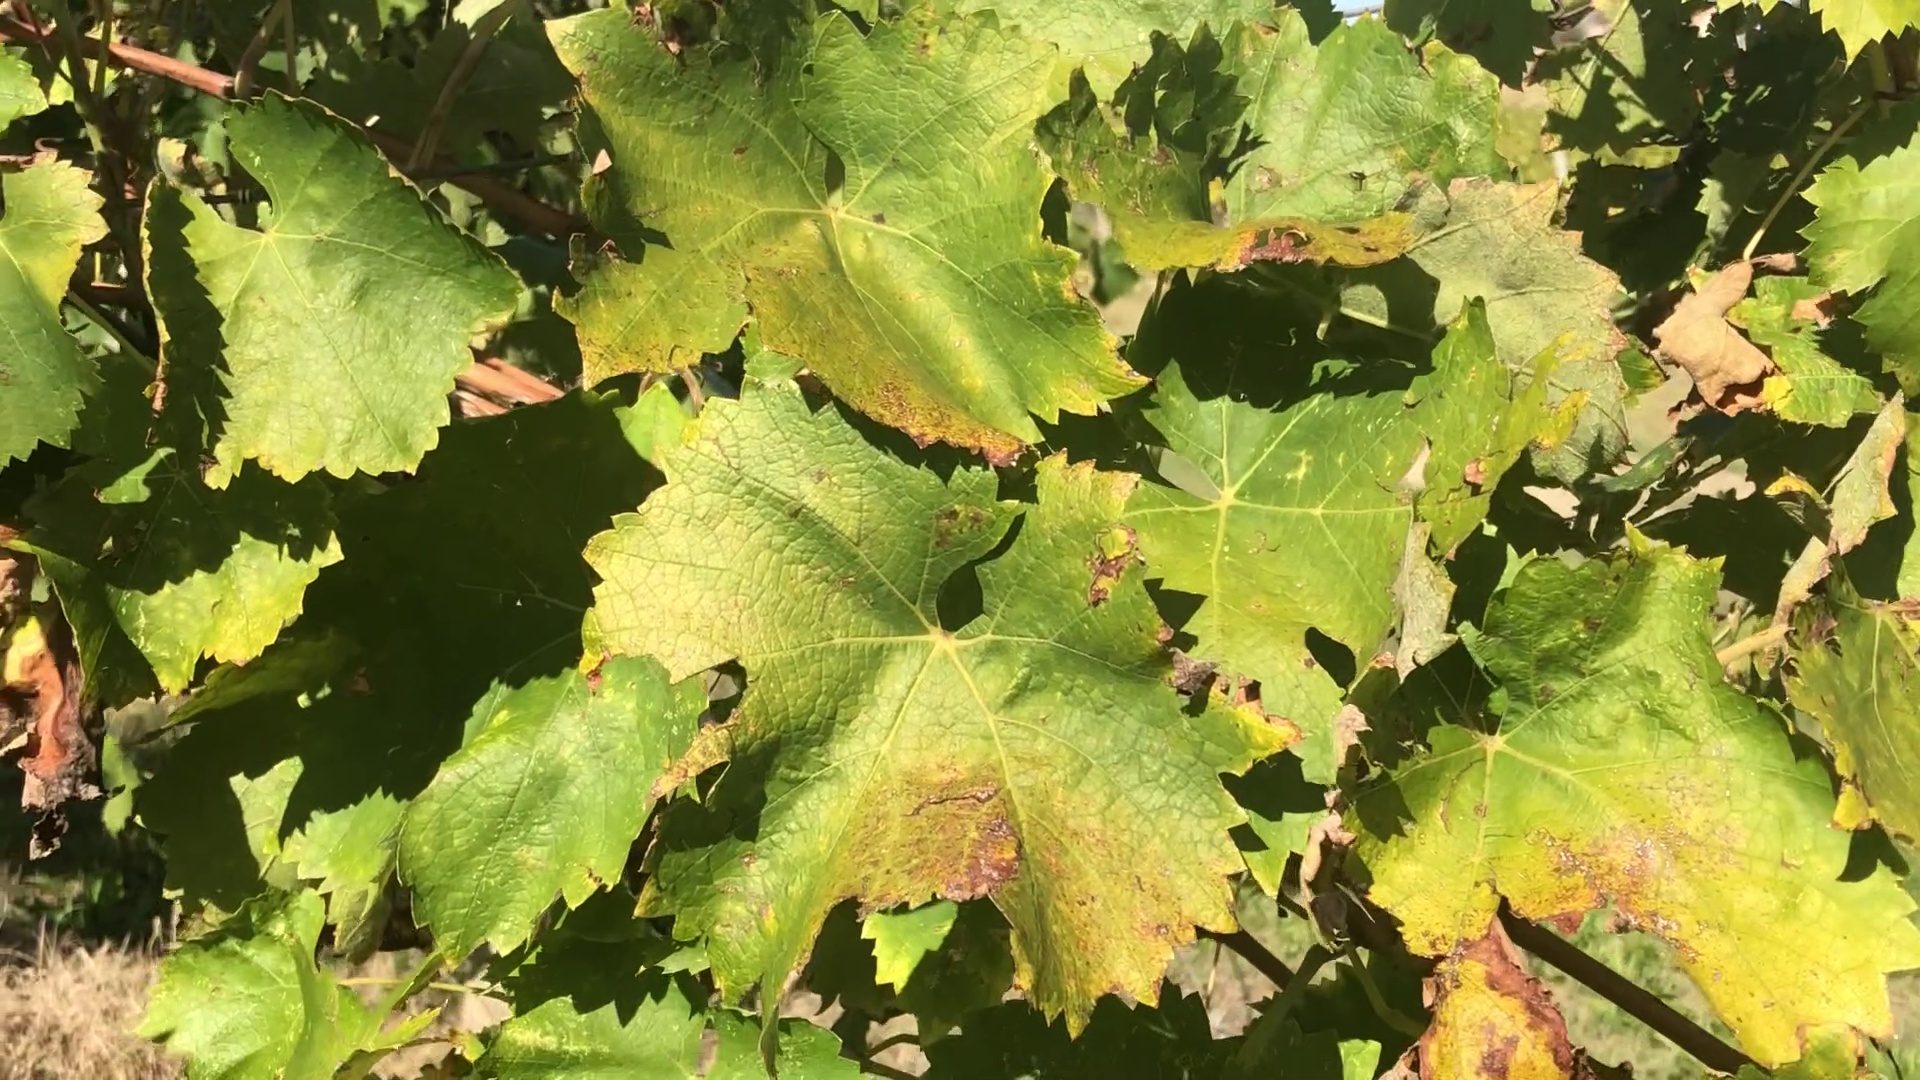
Label: healthy